Tom Renney

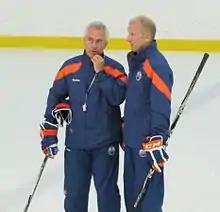
Tom Renney with associate coach Ralph Krueger at the 2011 Edmonton Oilers training camp.

Renney was named associate coach of the Edmonton Oilers on May 26, 2009, and was named head coach of the Oilers on June 22, 2010, once again replacing Pat Quinn. On May 17, 2012, the Edmonton Oilers Management announced that his contract would not be renewed for the 2012–2013 season.